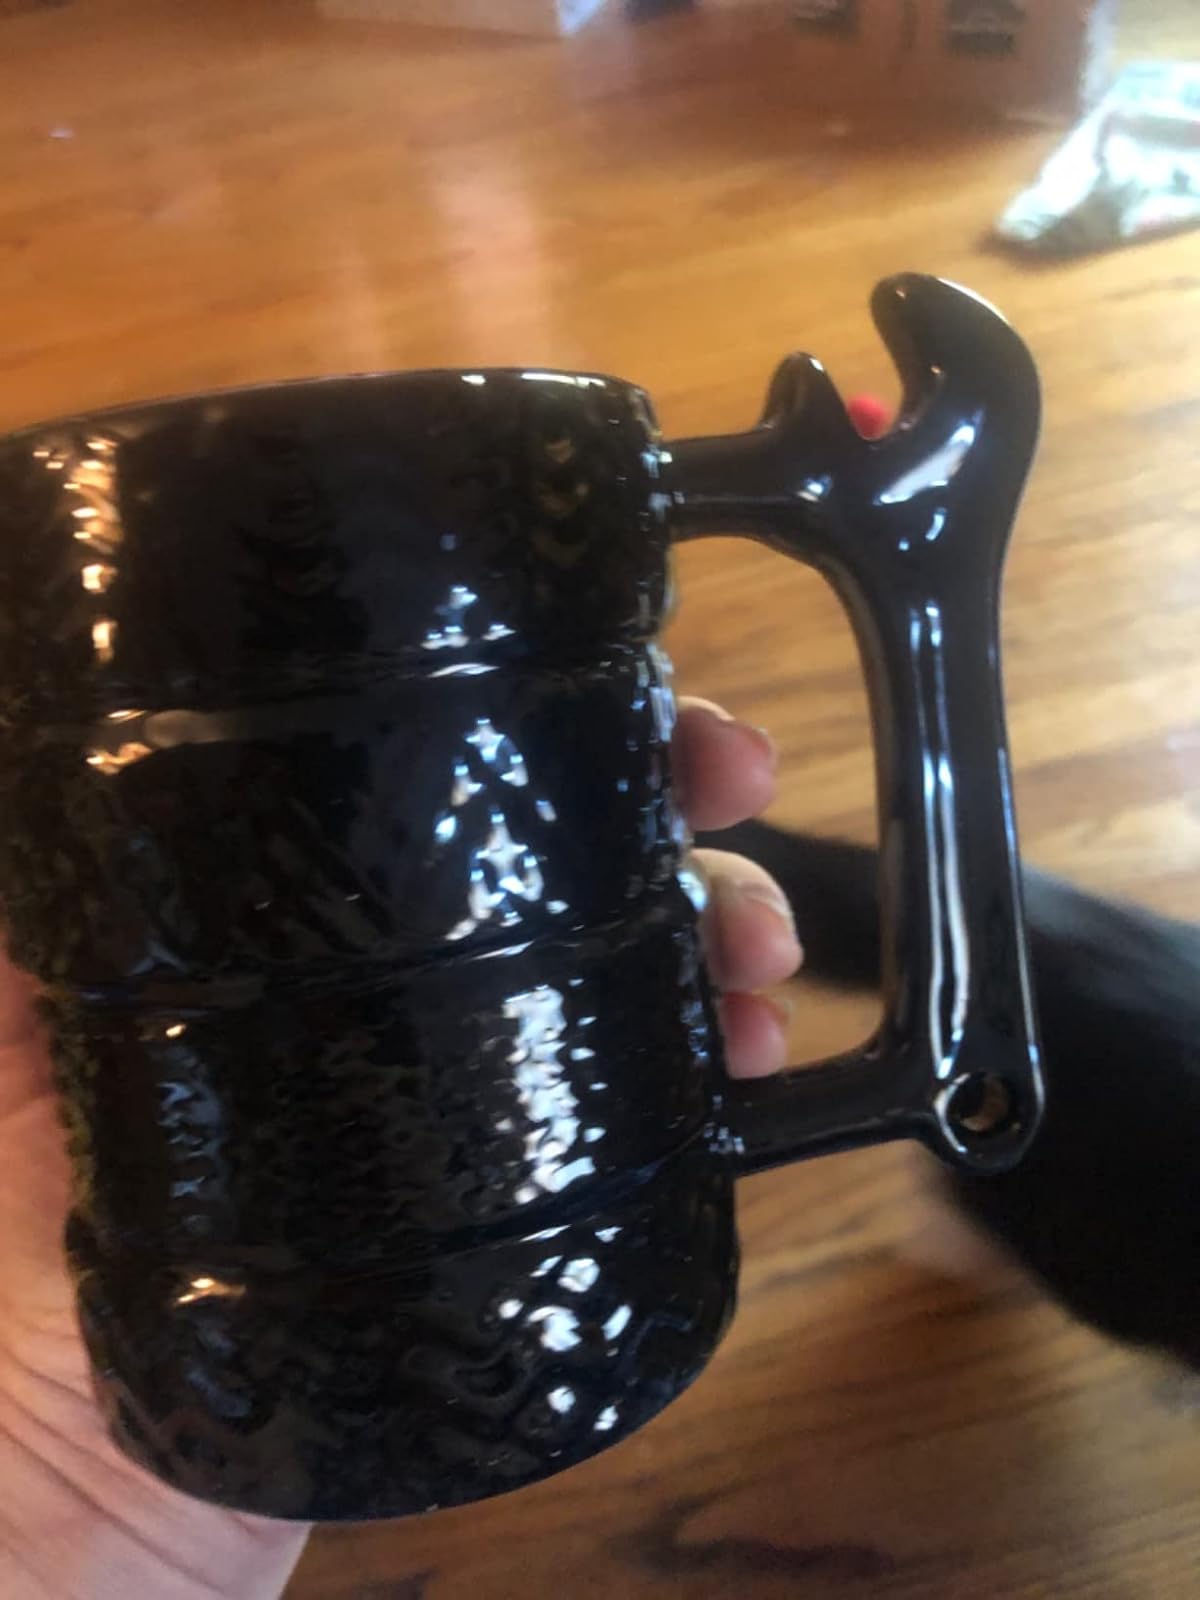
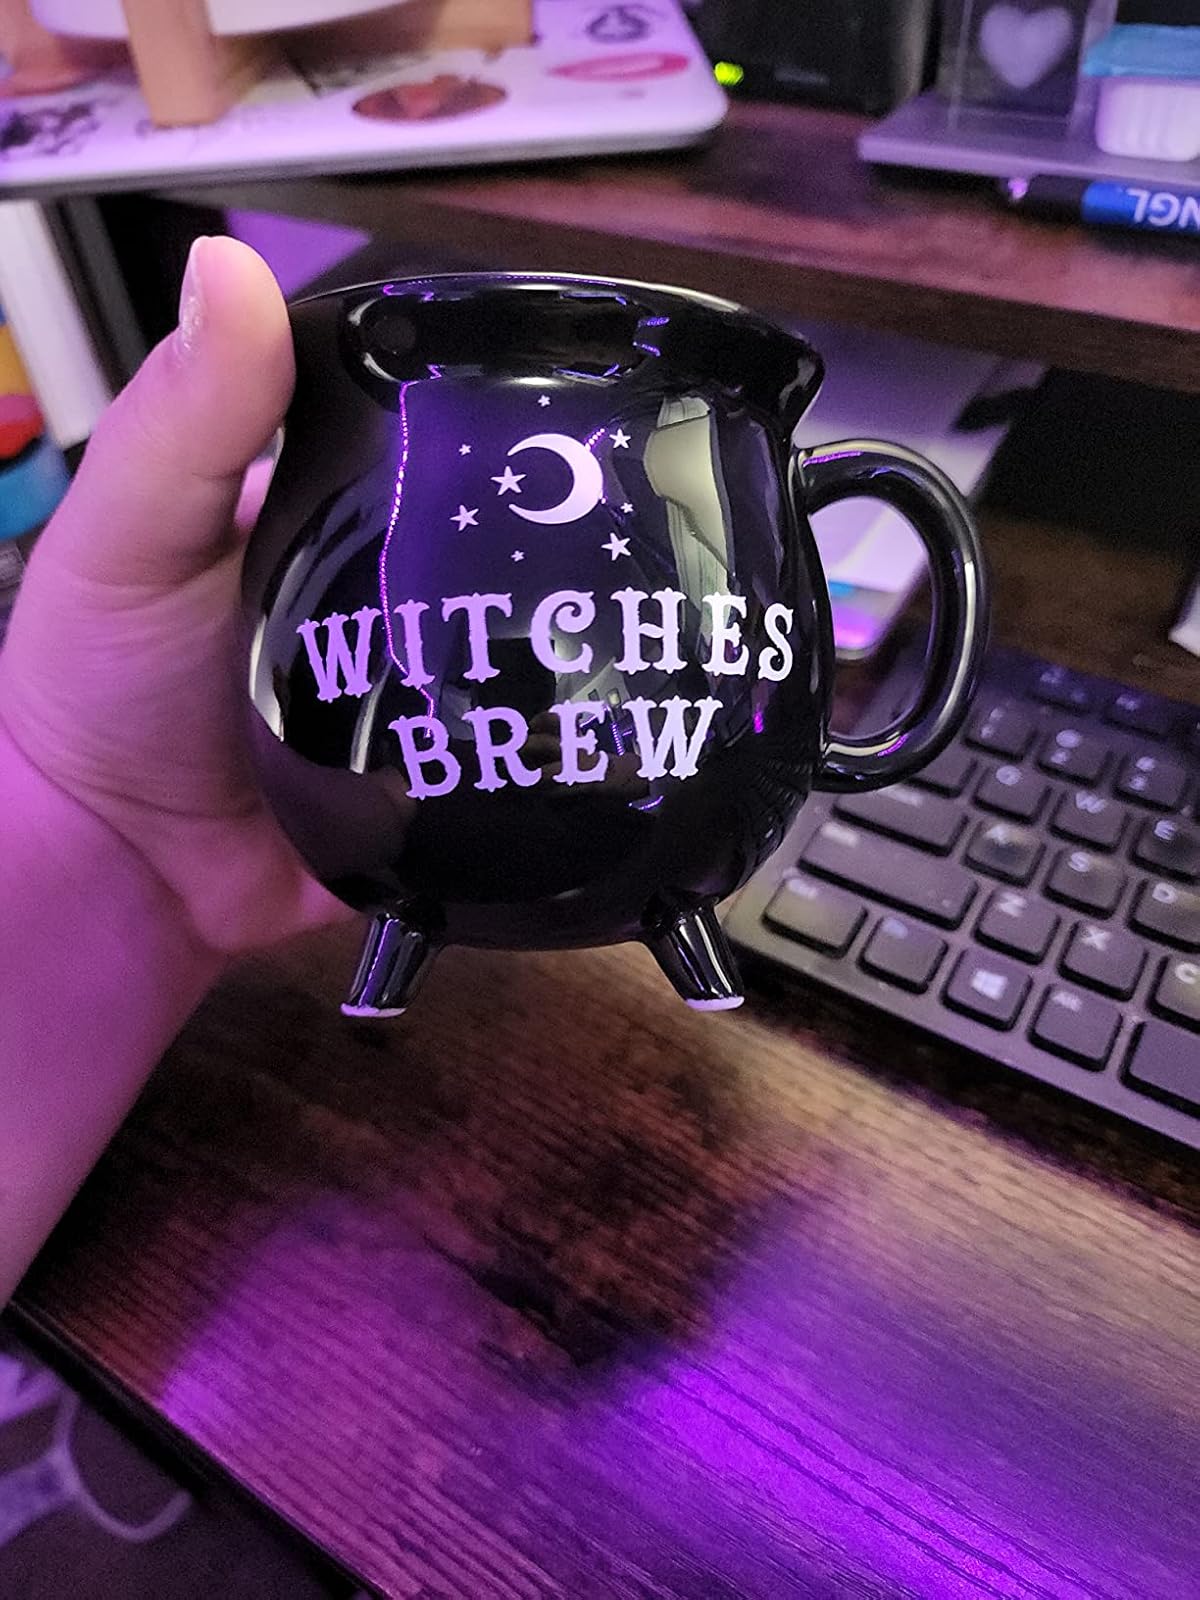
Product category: items_mug
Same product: no